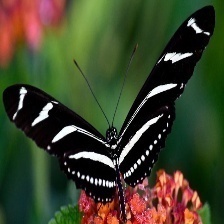
Species: ZEBRA LONG WING